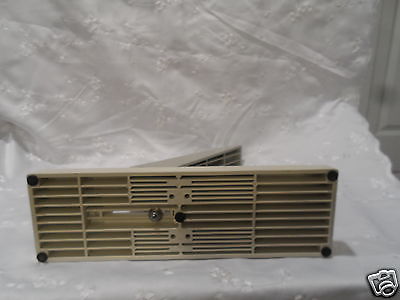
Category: stapler